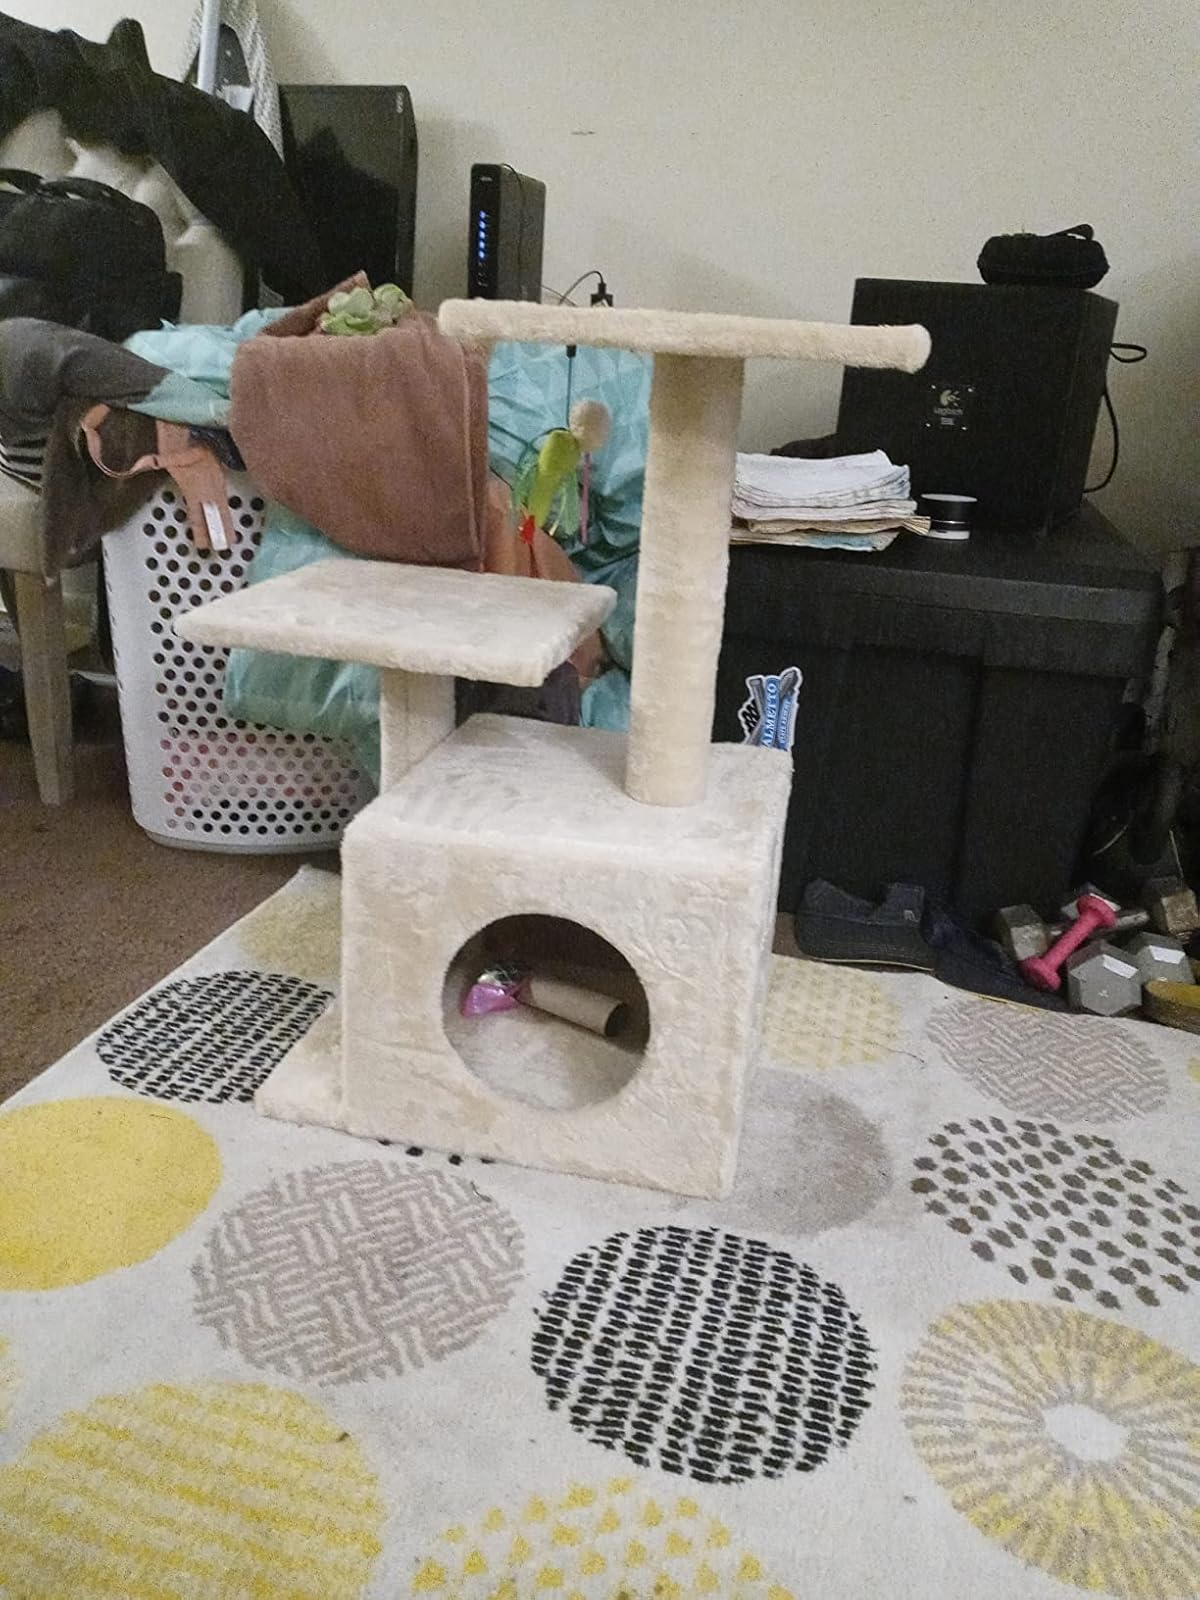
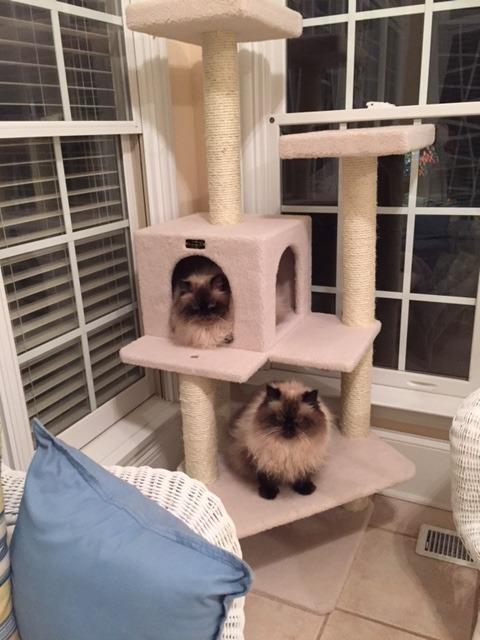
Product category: items_cat tree
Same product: no